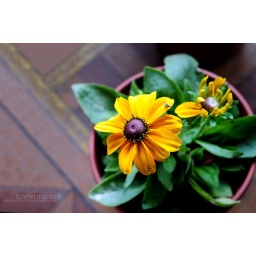
taken at flower 'stall' in Kundasang, Sabah (Google it). i like the contrast of the bright yellow flower petal.